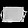
Label: Bag